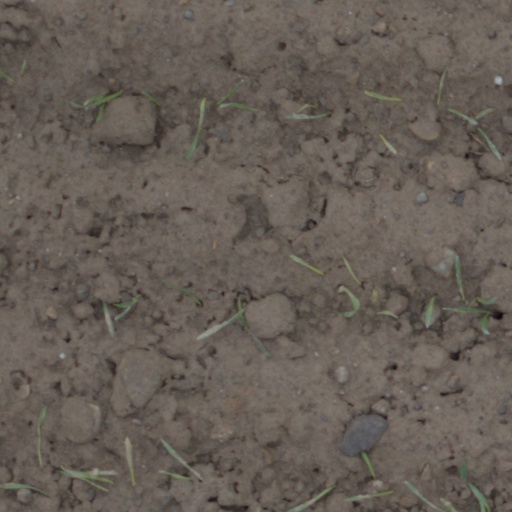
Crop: wheat